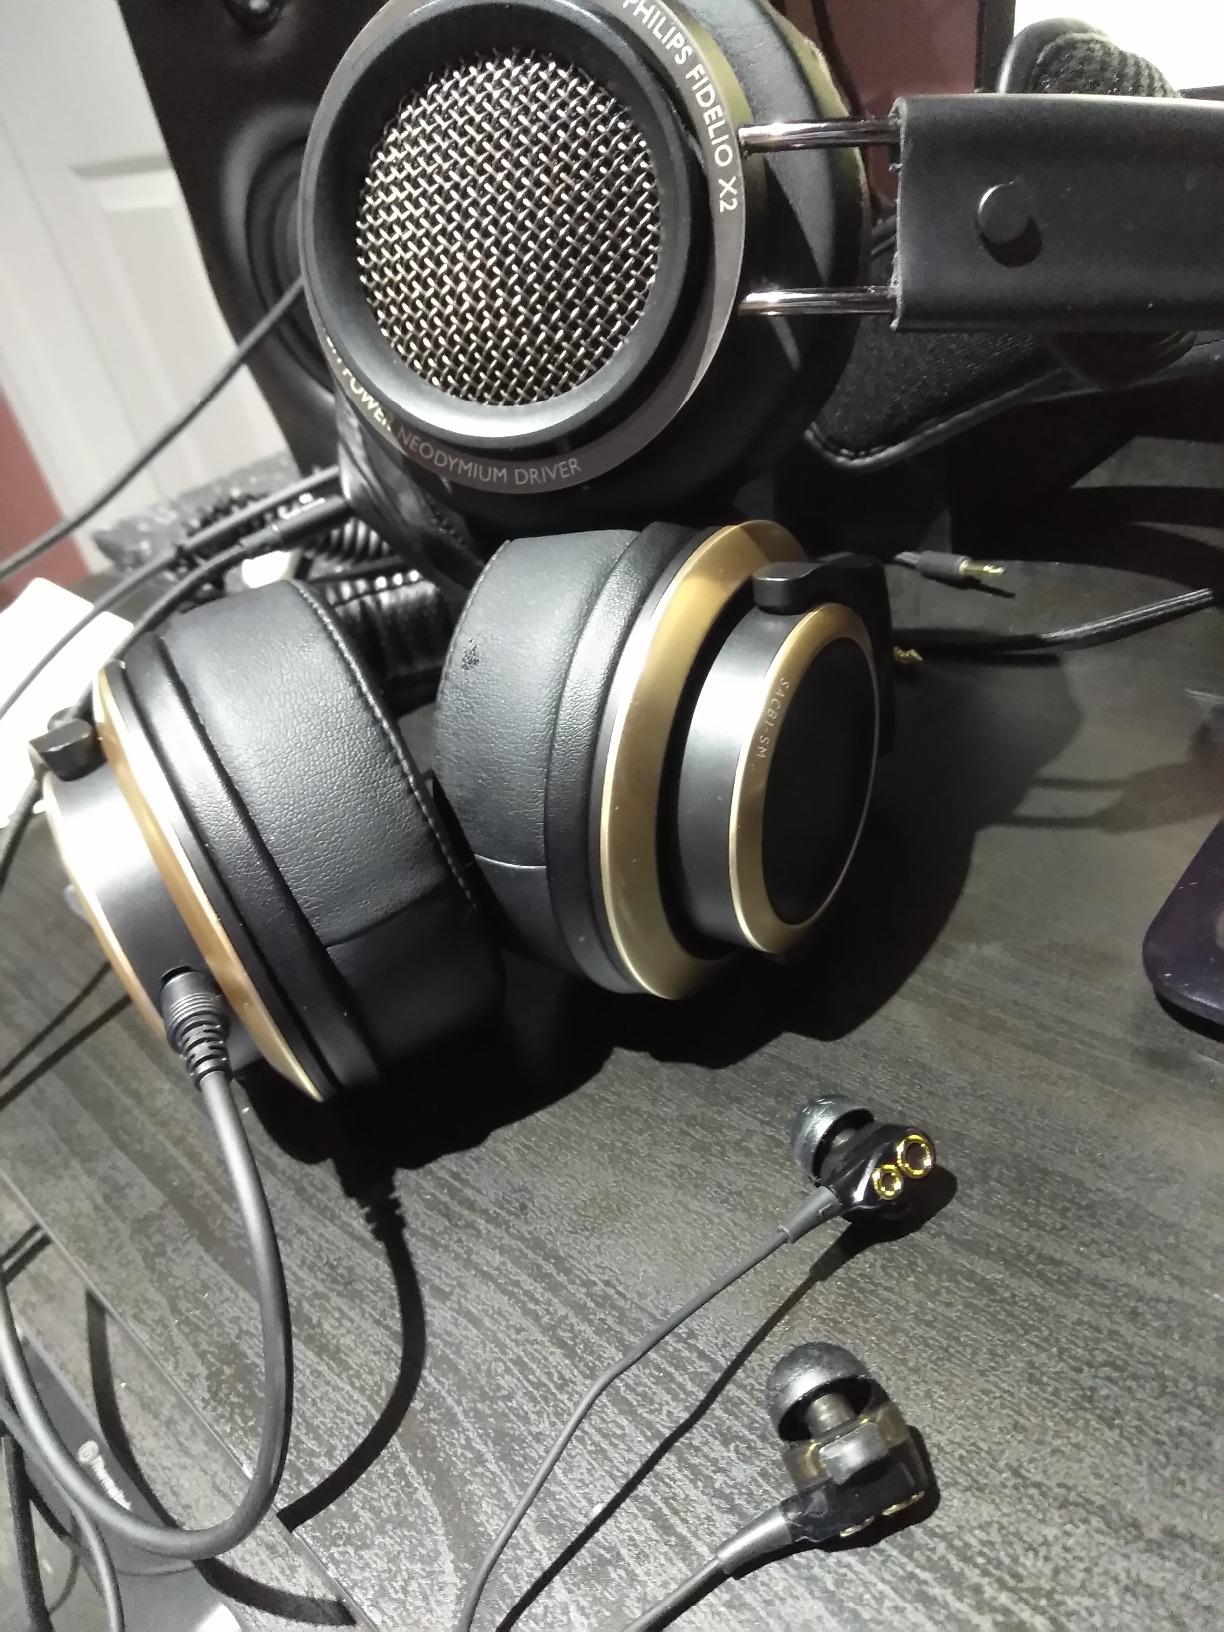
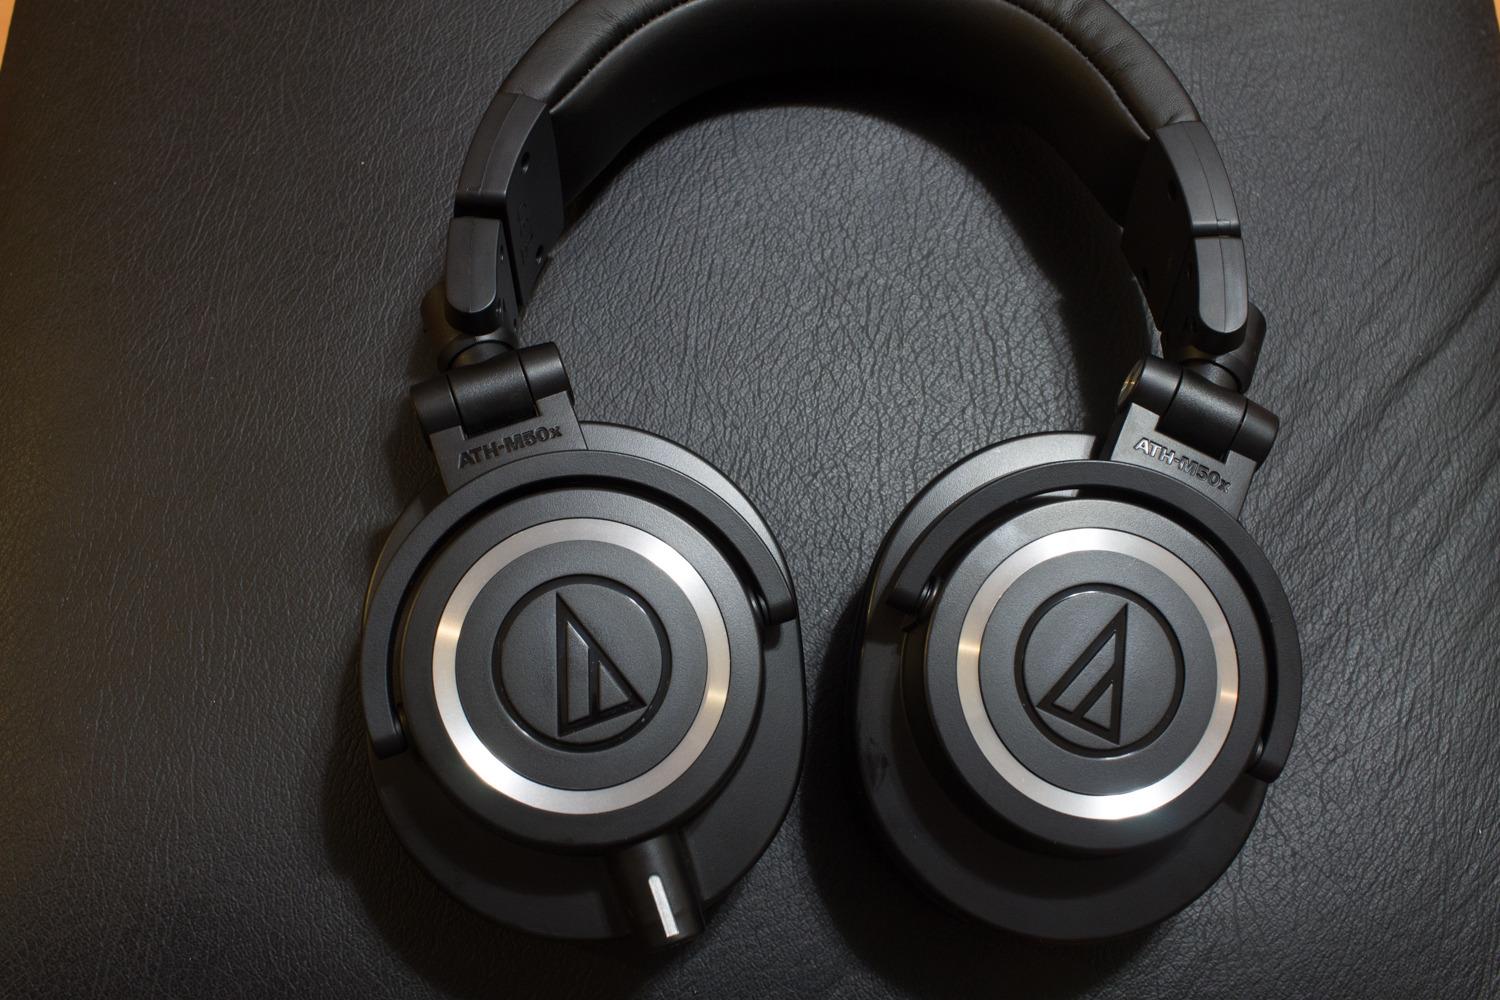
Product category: headphones
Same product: no